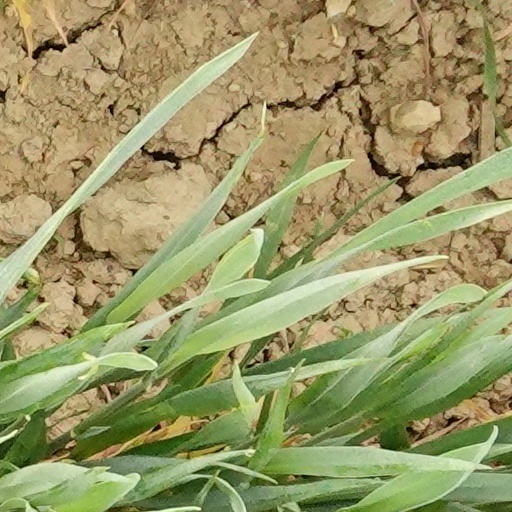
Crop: wheat